The Game (mind game)

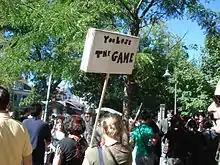
A woman holding up a sign reading "You Lose The Game"

The definition of "thinking about The Game" is not always clear. If one discusses The Game without realizing that they have lost, this may or may not constitute a loss. If someone says "What is The Game?" before understanding the rules, whether they have lost is up for interpretation. According to some interpretations, one does not lose when someone else announces their loss, although the second rule implies that one loses regardless of what made them think about The Game. After a player has announced a loss, or after one thinks of The Game, some variants allow for a grace period between three seconds to thirty minutes to forget about the game, during which the player cannot lose the game again.